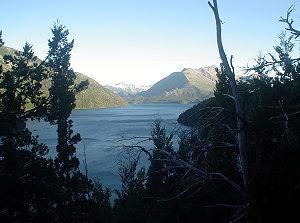
La province de Río Negro est une province de l'Argentine. Elle est située au sud du pays, en Patagonie. Elle est bordée au nord par la province de La Pampa, à l'est par celle de Buenos Aires, au sud par le Chubut et à l'ouest par le Neuquén et, séparée par la cordillère des Andes, par la République du Chili.
Le Lac Mascardi, en Argentine, est un lac andin d'origine glaciaire situé à l'ouest de la province de Río Negro, en Patagonie, dans le département de Bariloche.
Le parc national Nahuel Huapi est un parc national situé en Patagonie en Argentine. Il s'étend sur 717 261 hectares répartis entre les provinces de Neuquén et de Río Negro.